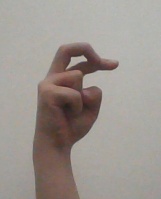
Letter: zay